Seirō Jūnitoki

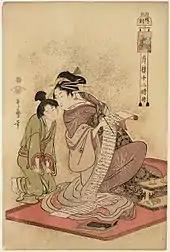

"Inu no koku" is the Hour of the Dog, about 8:00 in the evening.